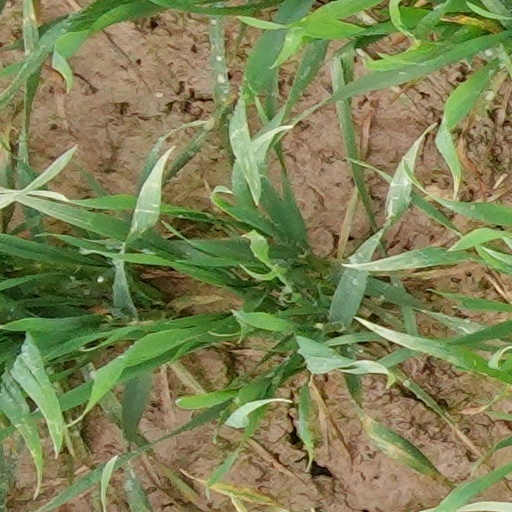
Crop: wheat